We Need to Talk (film)

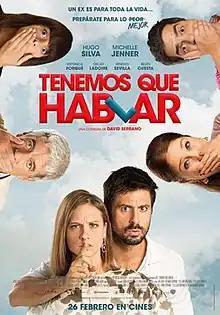
Theatrical release poster

We Need to Talk is a 2016 Spanish romantic comedy film directed by David Serrano from a screenplay by Serrano and Diego San José which stars Michelle Jenner and Hugo Silva alongside Verónica Forqué, Óscar Ladoire, Ernesto Sevilla, and Belén Cuesta.